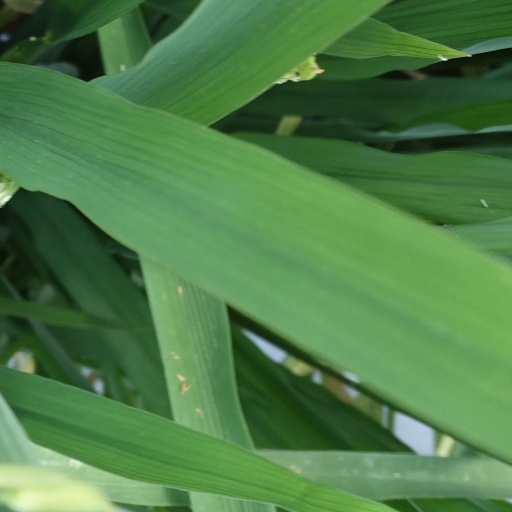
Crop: rice